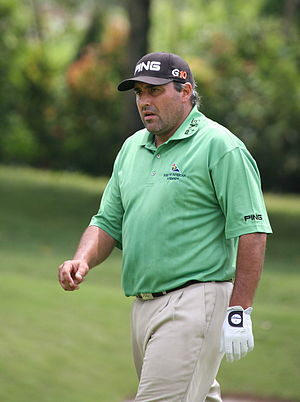
Ángel Cabrera
Ángel Leopoldo Cabrera er en argentinsk golfspiller, der står noteret for 2 PGA Tour- og fem European Tour-sejre gennem sin professionelle karriere. Hans bedste resultater i Major-turneringér er hans sejr ved US Open i 2007, hvor han besejrede de to amerikanere Jim Furyk og Tiger Woods med et enkelt slag, samt US Masters 2009, hvor han vandt efter omspil mod Kenny Perry og Chad Campbell.